Aetolian League

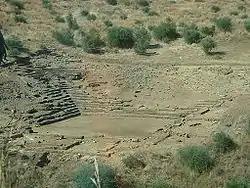
Theater of Calydon, Aetolia

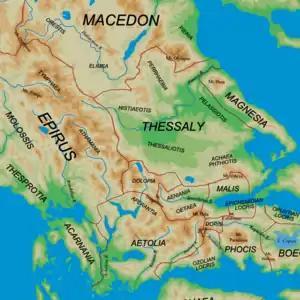
Ancient regions of central Greece including Aetolia, prior to its expansion

The Aetolians were a recognised ethnic group with a religious centre at Thermos from at least the seventh century BC.